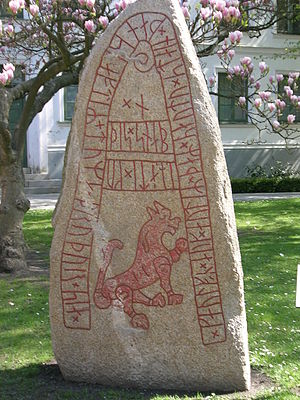
Kulturen / Galleri
Kulturen er et kulturhistorisk museum i Lund i det vestlige Skåne. Det blev etableret i 1892. Kulturen er et af verdens ældste frilandsmuseer. Kulturen i Lund består af over 30 bygninger fra 1600-tallet og samlinger af blandt andet glas, malerier, musikinstrumenter og våben. Bygningerne er dels huse, som er flyttet hertil fra andre steder i de tidligere danske områder Skåne, Blekinge samt Småland, dels rekonstruktioner. Ud over permanente udstillinger om design og universitetshistorie findes i Kulturen også skiftende udstillinger om historie og populærkultur.